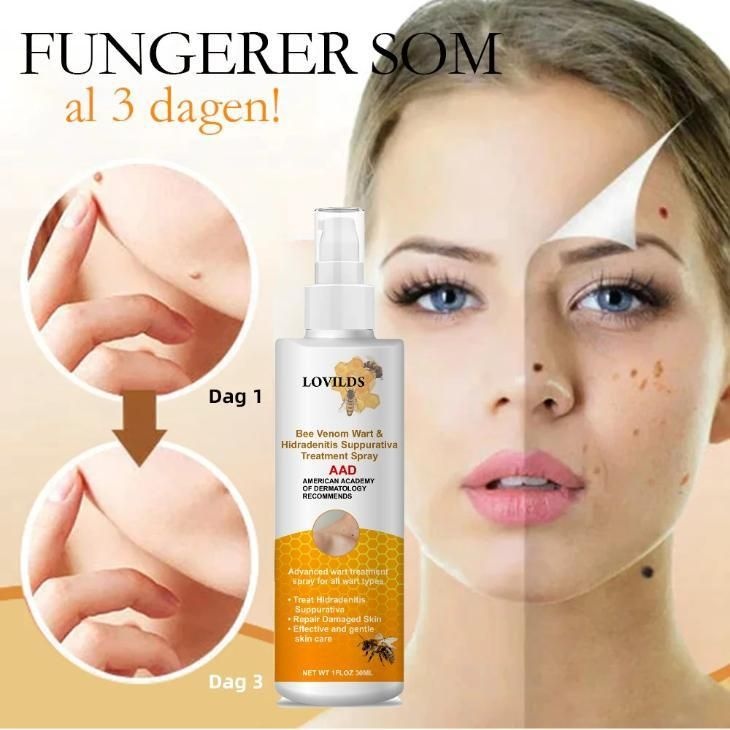
Bee Venom Wart Remover Spray 30ml
Product Name: Bee Venom Wart Remover Spray 30ml Package Contains: It has 1 Piece of Wart Remover Spray Composition: Bee Venom, Product Quantity: 30ml Skin Type: All Skin Type Form: Liquid Combo: Pack of 1 Ideal for: Women Weight: 120
Brand: wuq6au-9q
Category: Health & Beauty > Personal Care > Cosmetics > Skin Care > Wart Removers